Pfizer

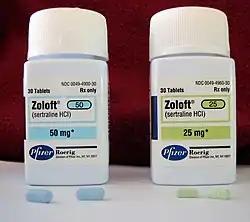
Bottles of Zoloft (sertraline), an antidepressant

In 1997, the company entered into a co-marketing agreement with Warner–Lambert for Lipitor (atorvastatin), a statin for the treatment of hypercholesterolemia. Although atorvastatin was the fifth statin to be developed, clinical trials showed that atorvastatin caused a more dramatic reduction in low-density lipoprotein pattern C (LDL-C) than the other statin drugs. Upon its patent expiration in 2011, Lipitor was the best-selling drug ever, with approximately $125billion in sales over 14.5 years.